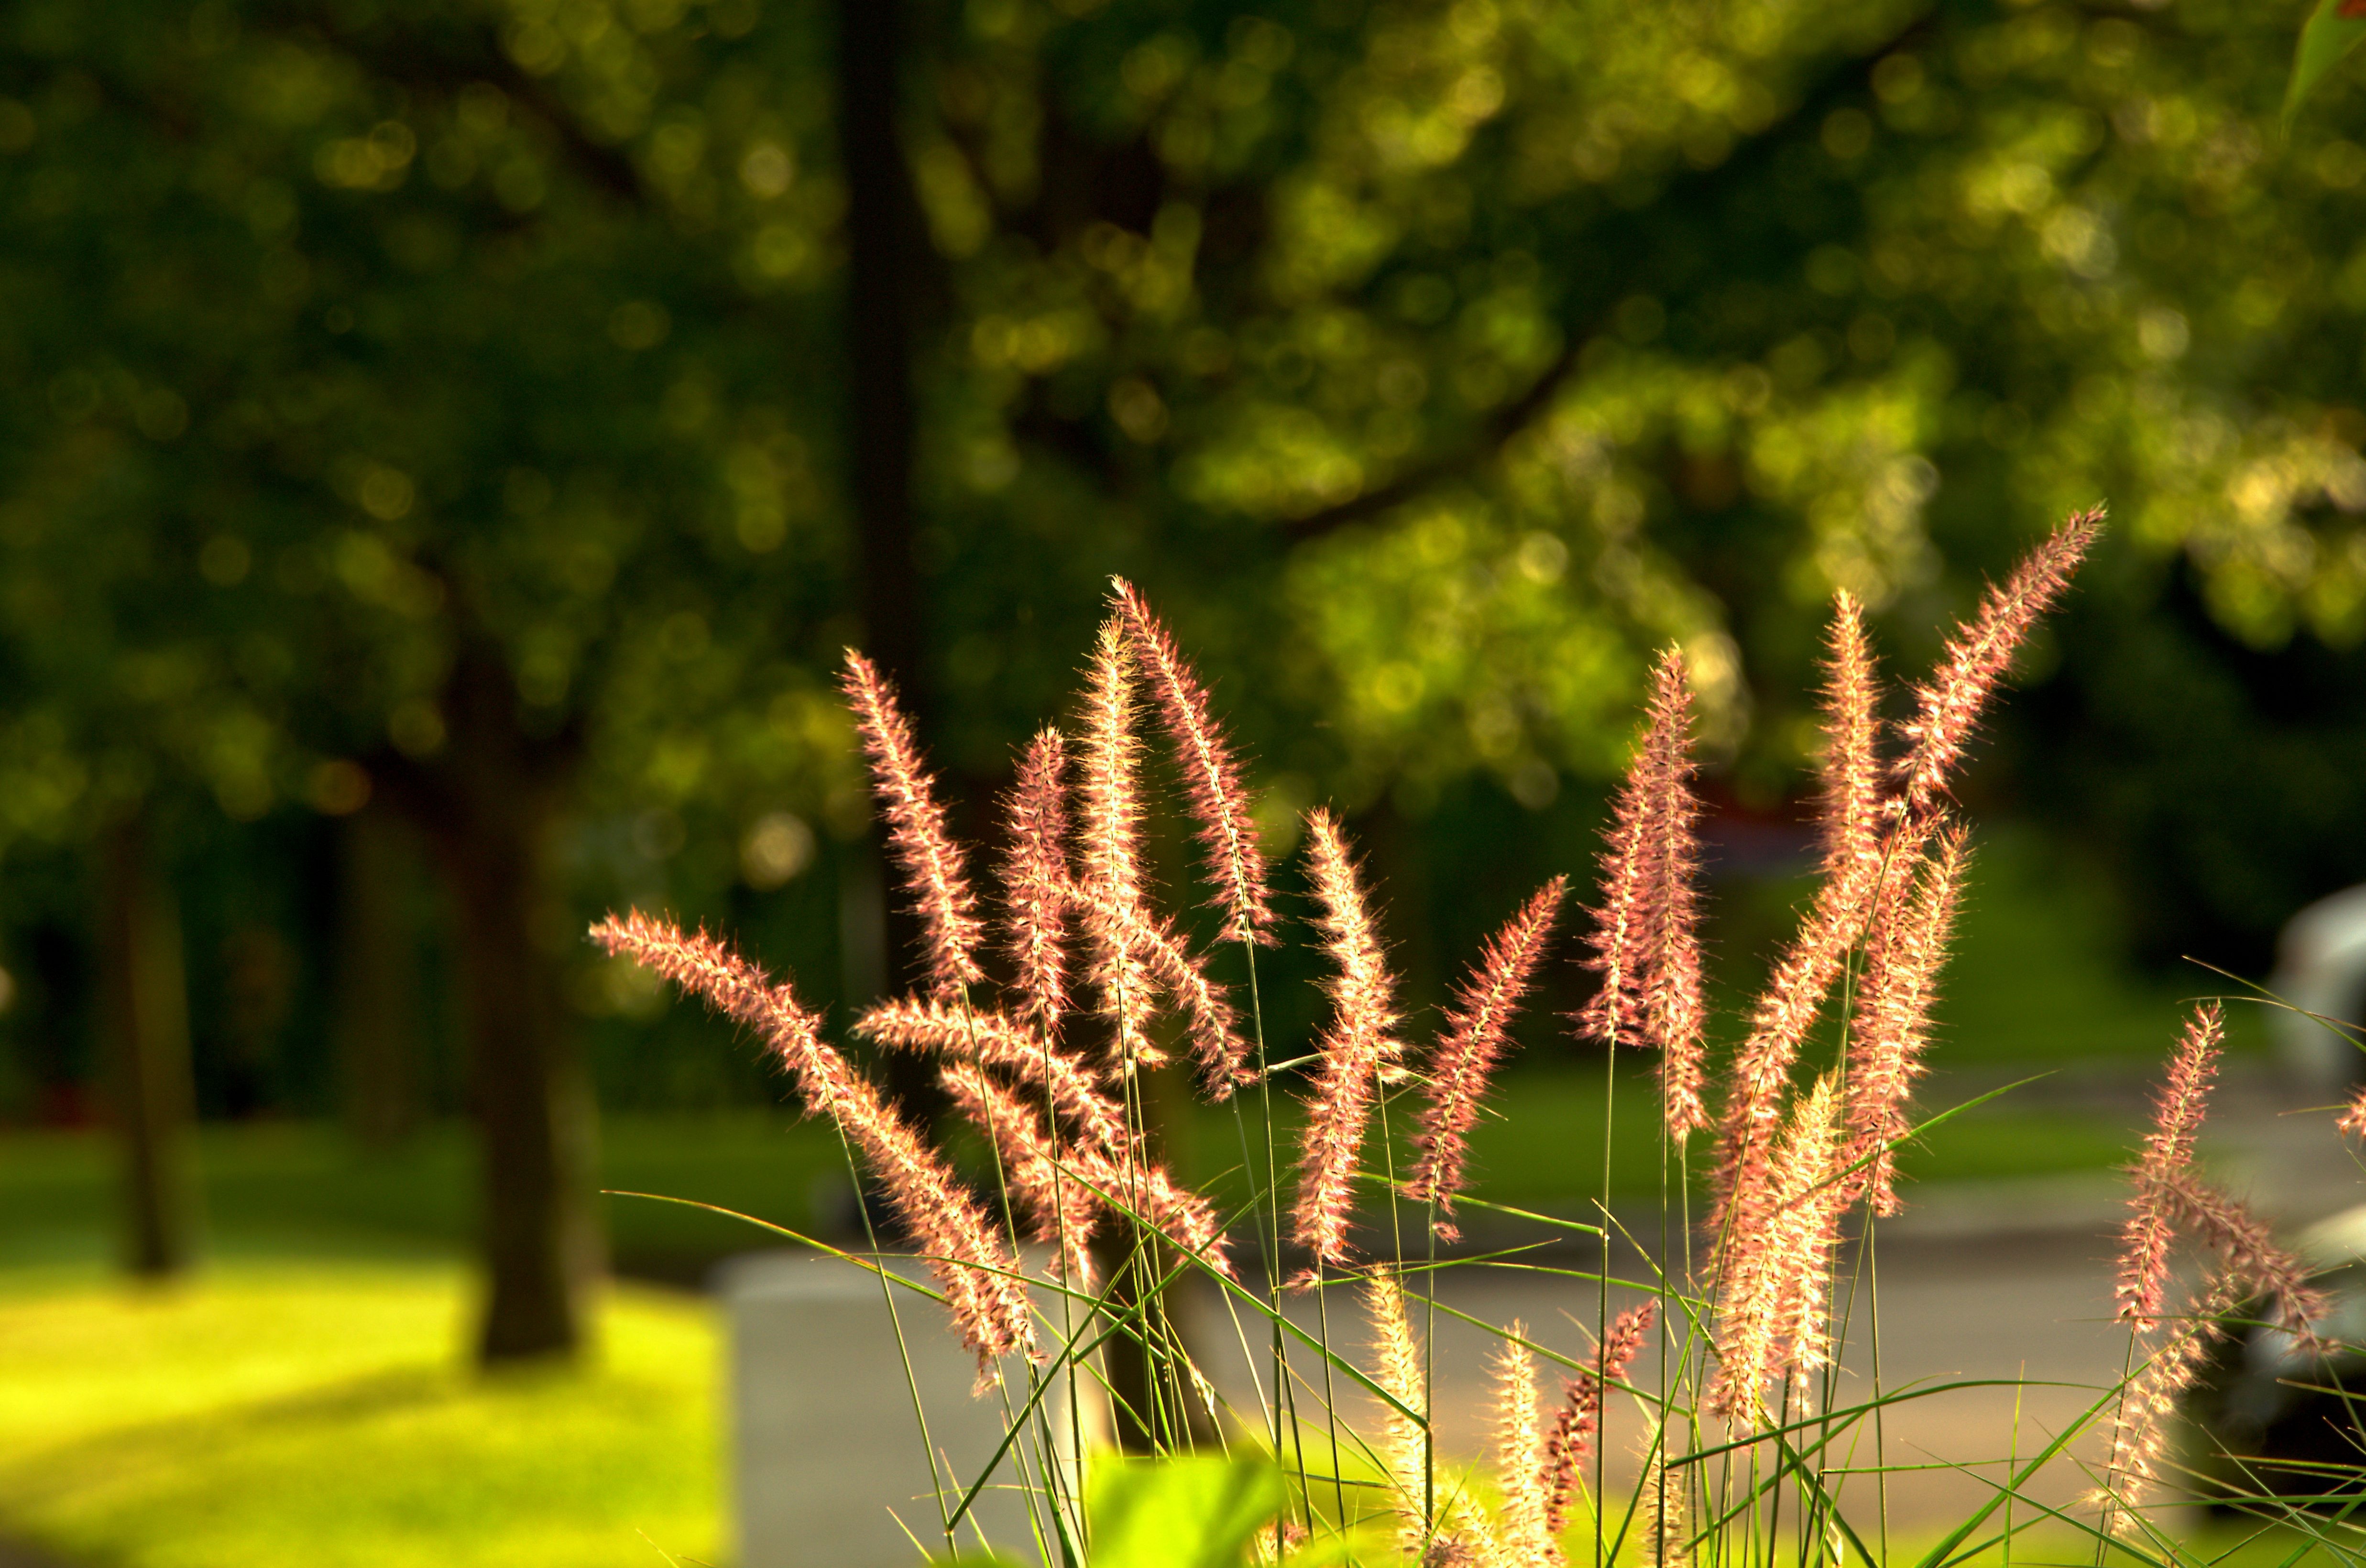
landscape, tree, nature, path, grass, branch, silhouette, light, plant, sunset, field, lawn, meadow, sunlight, ray, leaf, flower, country, summer, dusk, evening, green, peaceful, autumn, botany, flora, close up, outside, beautiful, depth of field, macro photography, flowering plant, soft light, grass family, plant stem, woody plant, land plant